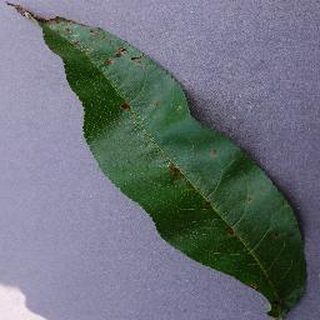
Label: peach_bacterial_spot